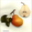
Label: pear